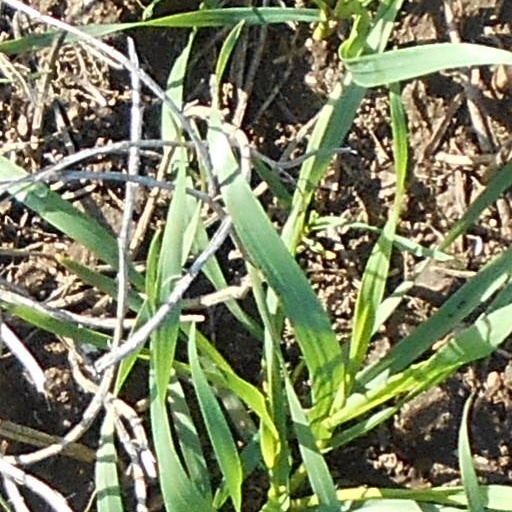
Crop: wheat